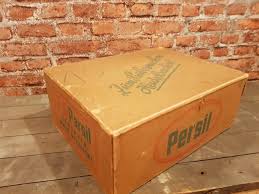
Label: cardboard